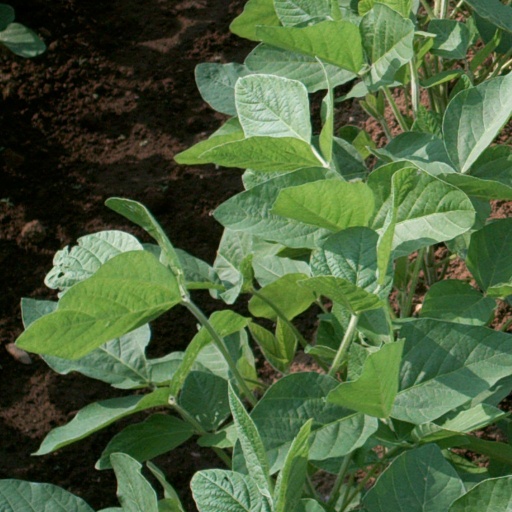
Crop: soybean